Monochrome painting

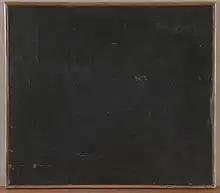
Paul Bilhaud, "Combat de nègres pendant la nuit", 1882

Monochromatic painting has played a significant role in modern and contemporary Western visual art, originating with the early 20th-century European avant-gardes. Artists have explored the non-representational potential of a single color, investigating shifts in value, diversity of texture, and formal nuances as a means of emotional expression, visual investigation into the inherent properties of painting, as well as a starting point for conceptual works. Ranging from geometric abstraction in a variety of mediums to non-representational gestural painting, monochromatic works continue to be an important influence in contemporary art.